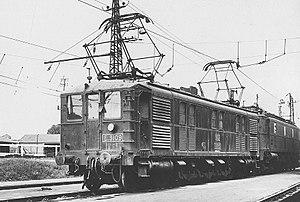
Les 2C2 3100 sont une série d'anciennes locomotives électriques de la Compagnie du Midi.